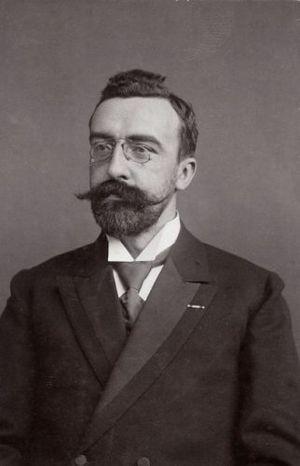
Petrus Aalberse, né le 27 mars 1871 à Leyde et mort à La Haye le 5 juillet 1948 est un homme politique néerlandais.